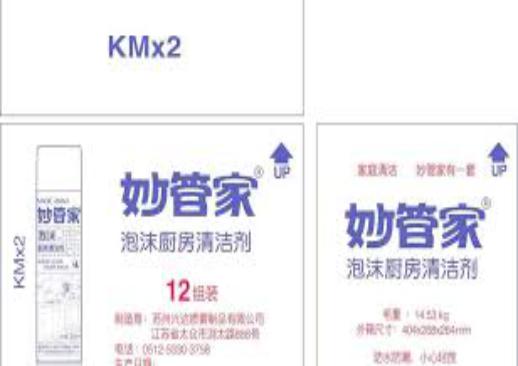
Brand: magicamah
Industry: Necessities